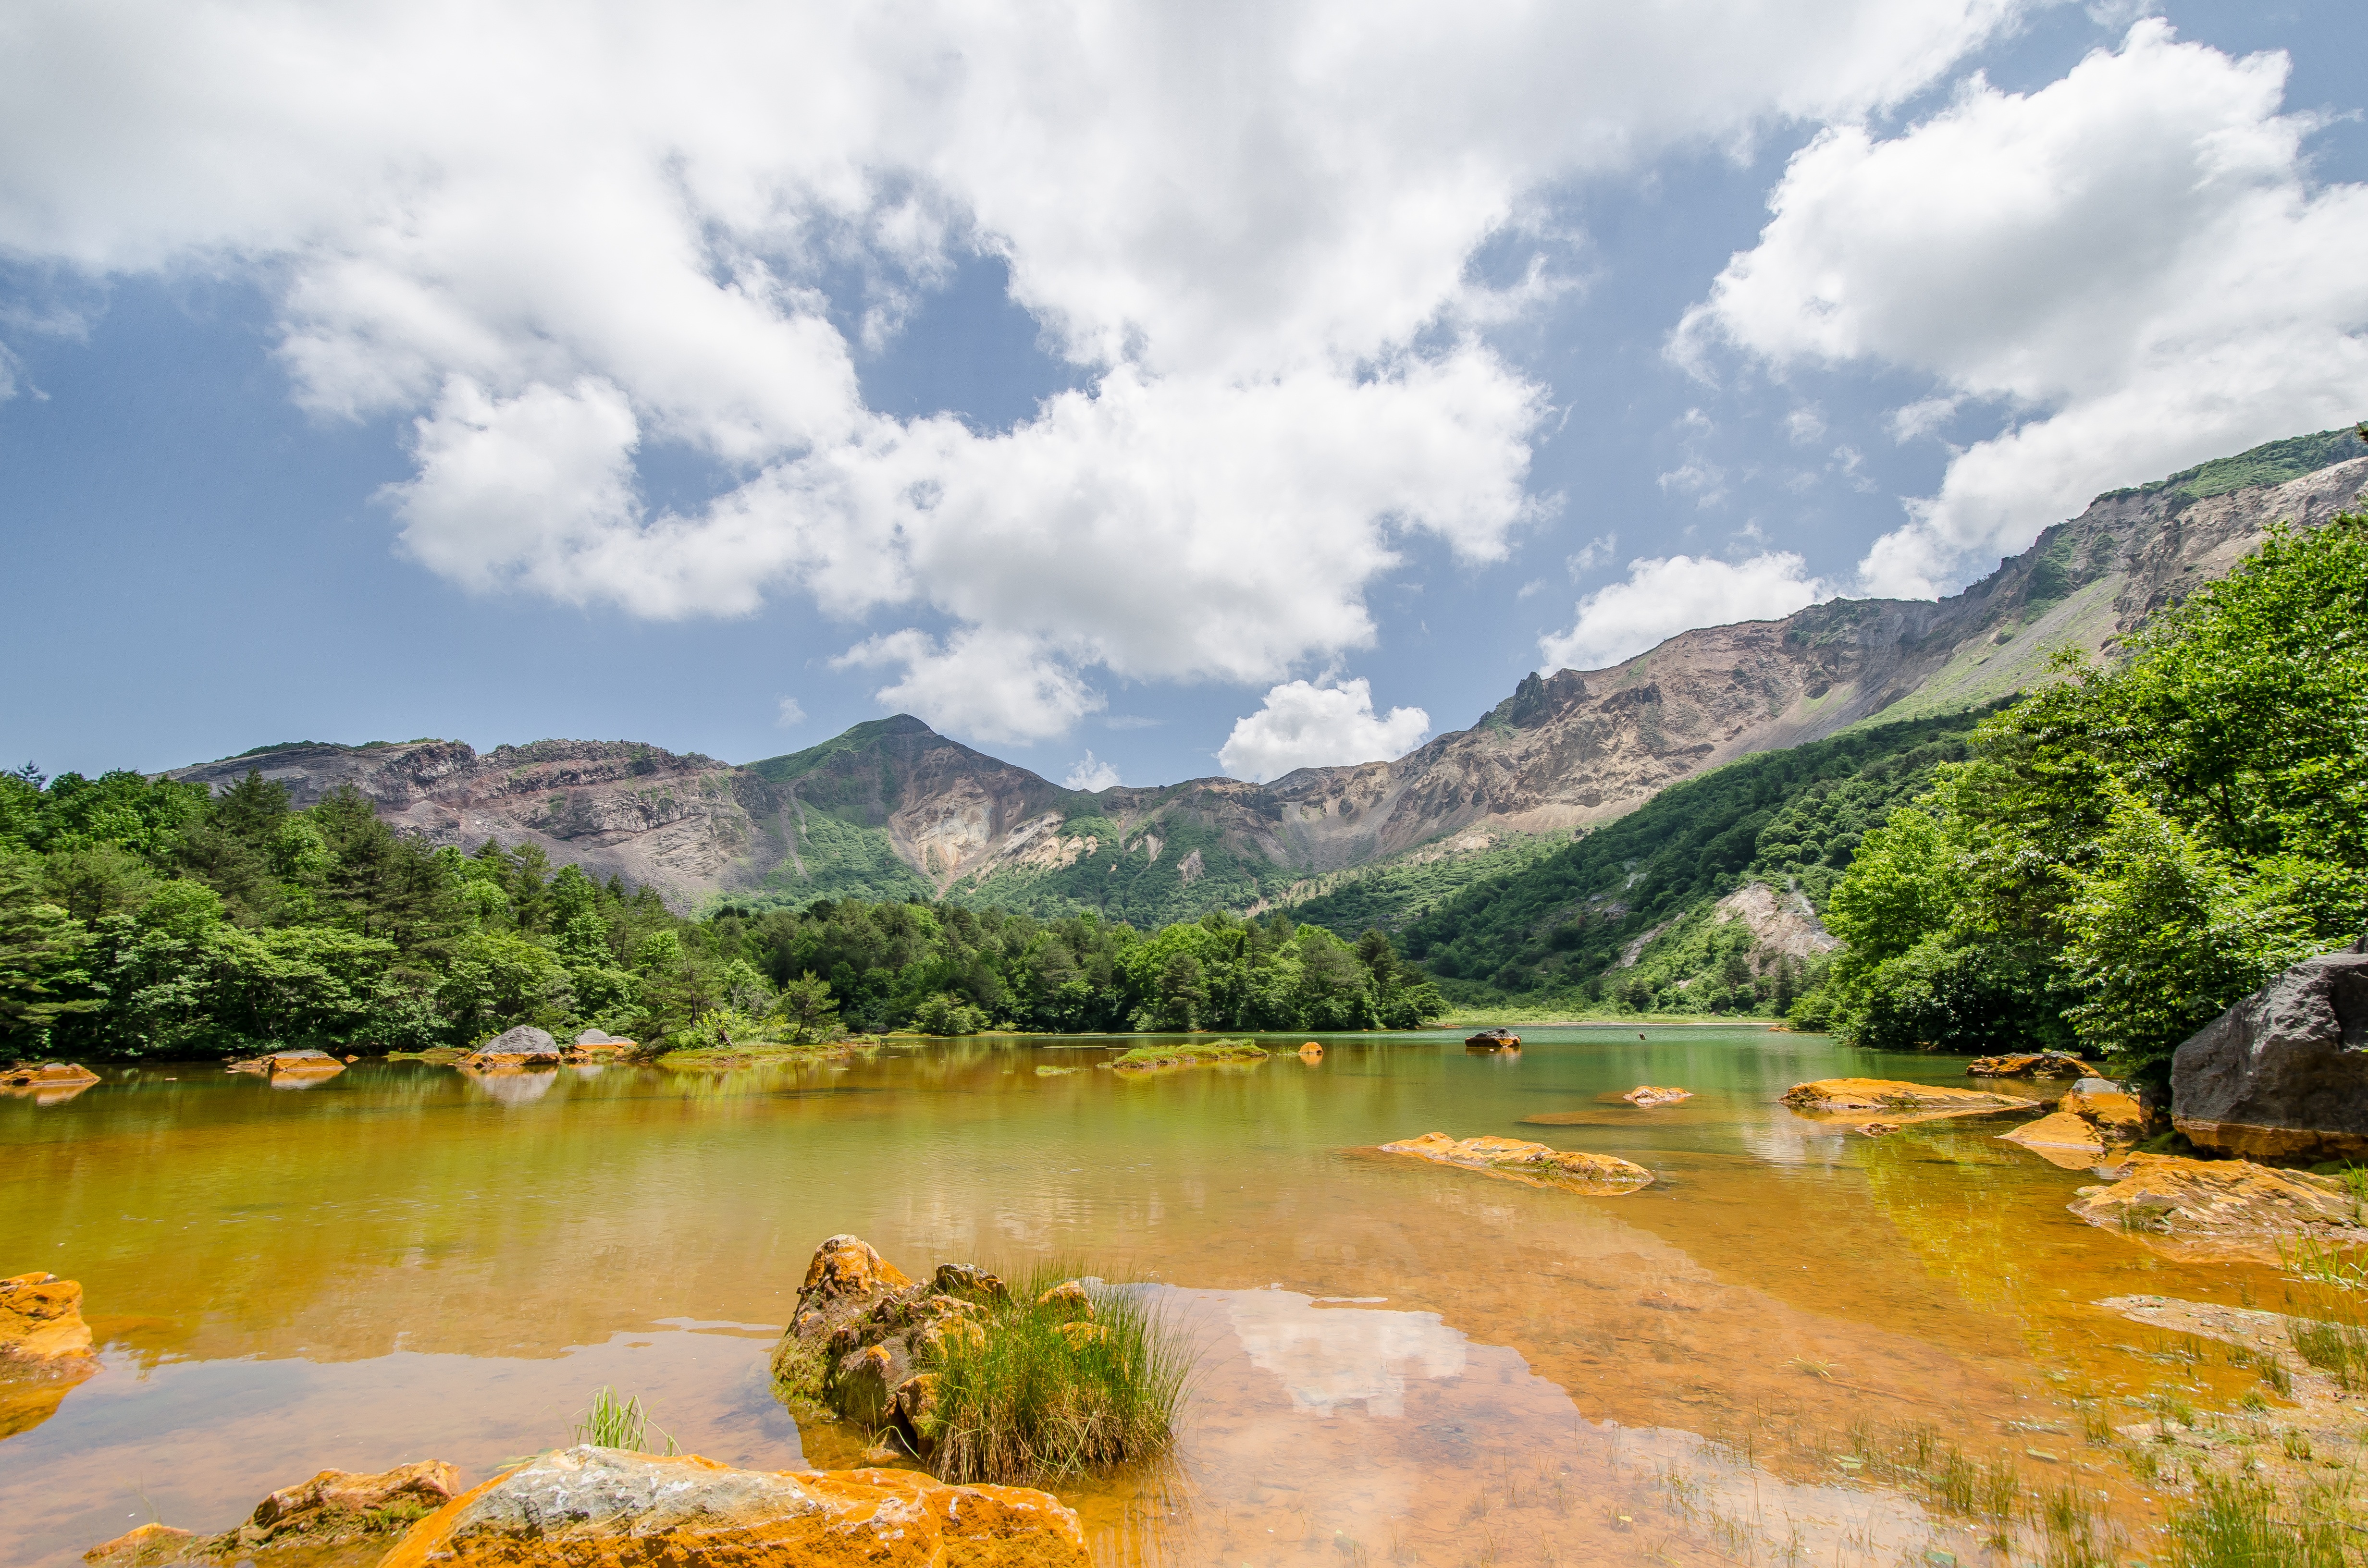
landscape, water, nature, marsh, wilderness, mountain, cloud, sky, lake, river, valley, mountain range, summer, pond, reflection, natural, reservoir, mountain climbing, japan, highland, body of water, loch, fukushima, rural area, tarn, mount bandai, mountainous landforms, copper swamp, tohoku hiking